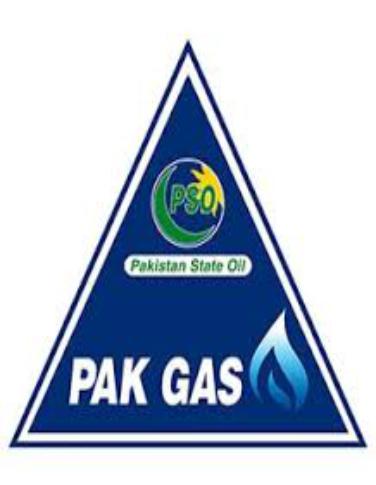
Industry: Transportation